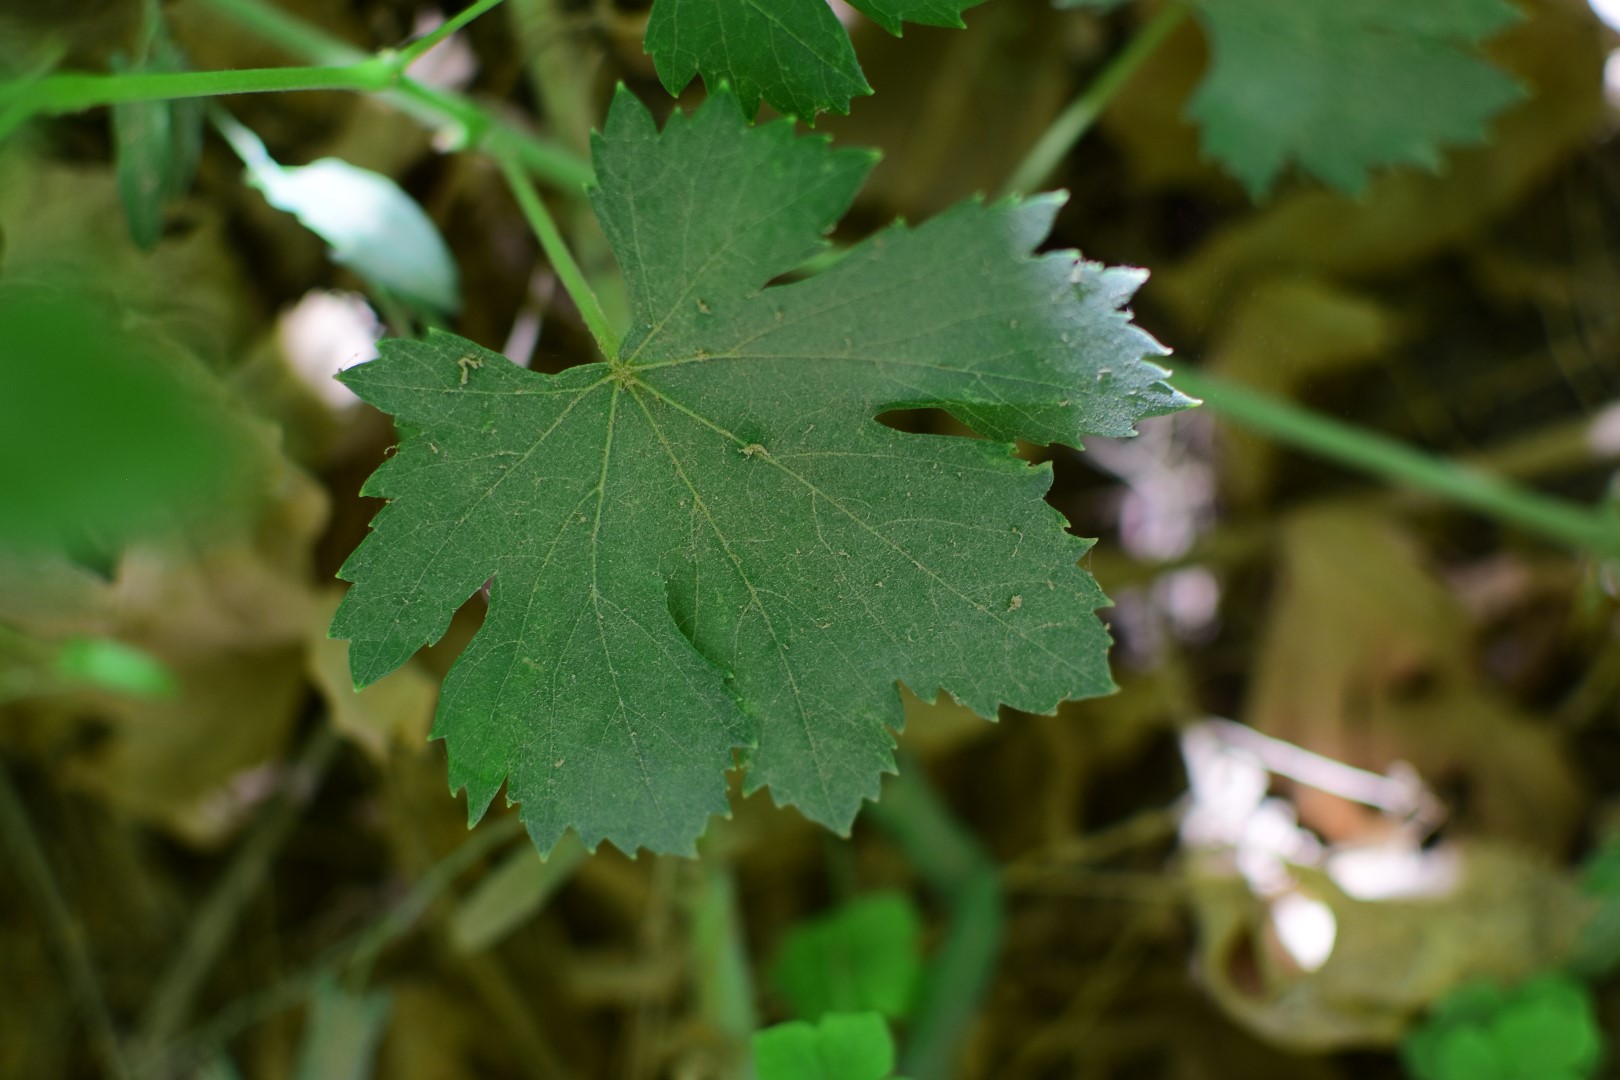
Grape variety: Halawani